Benjamin Stanton

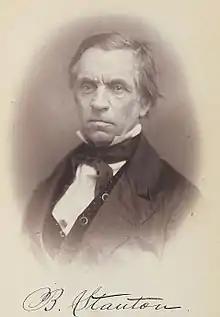
in 35th Congress

Benjamin Stanton (June 4, 1809 – June 2, 1872) was an American politician who served as the sixth lieutenant governor of Ohio from 1862 to 1864.